French toast

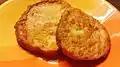
Bundás kenyér from Hungary

In both Portugal and Brazil, are a traditional Christmas dessert. Many recipes often use Tinto or Port wine.